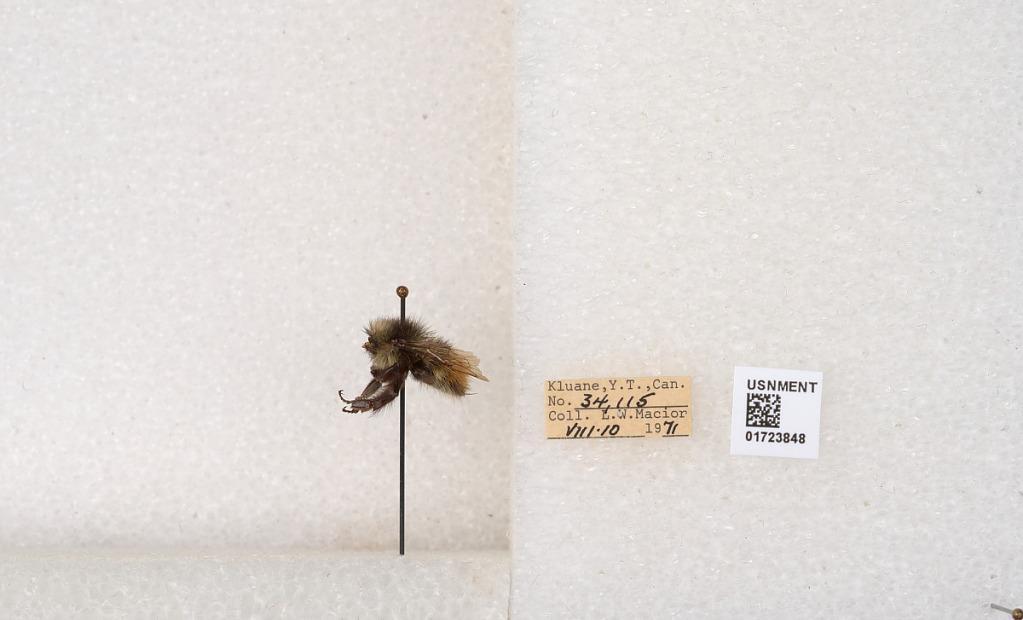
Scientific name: Bombus flavifrons Cresson
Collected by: L. Macior
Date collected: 1971-8-10
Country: Canada
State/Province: Yukon Territory
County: Kluane
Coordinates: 60.7493, -139.504